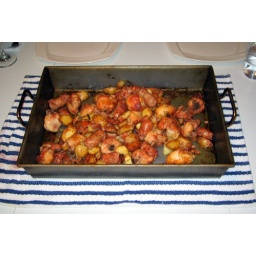
chicken and potatos in the oven